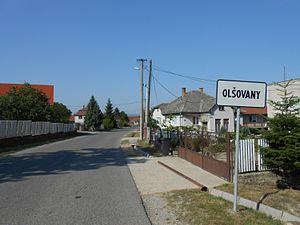
Olšovany est un village de Slovaquie situé dans la région de Košice.